Alaskan Air Command

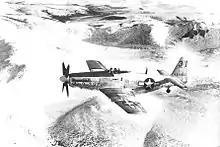
Alaskan Air Command P-51H 44-64461

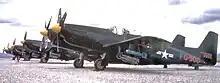
North American P-82H Twin Mustang 46-500 449th AWS Ladd AFB, 1951

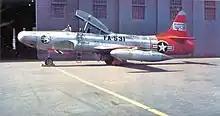
449th Fighter Interceptor Squadron Lockheed F-94A-5-LO , Ladd AFB

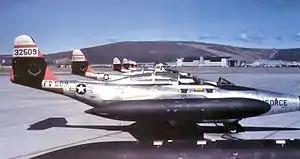
449th Fighter Interceptor Squadron Northrup F-89J-55-NO Scorpion , Ladd AFB

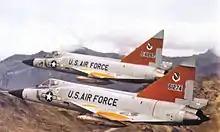
Two 317th Fighter Interceptor Squadron F-102 interceptors based at Elmendorf AFB, 1965. 56-1274 was retired to MASDC as FJ0361 March 4, 1975. Converted to PQM-102B. 56-1267 was retired to MASDC as FJ0331 September 29, 1974. Both aircraft were later converted to QF-102A, later to PQM-102B drones and later expended as an aerial target during the 1980s at Holloman AFB, New Mexico. Note: The plane marked as 56-1274 displayed at Elmendorf AFB, Alaska is actually .

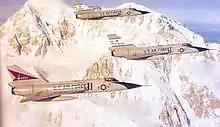
Air Defense Command F-106s Flying Past Mount McKinley

AAC interceptor squadrons were initially equipped with the very long-range P-51H Mustang, that was designed for B-29 escort duties for missions over Japan. The F-51 (post 1948 designation) was a fast, efficient fighter that could perform close air support missions, but was not an effective air defense interceptor because it lacked radar and did not have the speed and altitude capabilities needed to intercept high-altitude bombers.